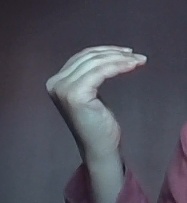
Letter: haa